X-Men: Mutant Academy 2

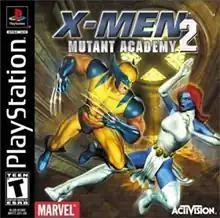
North American PlayStation cover art

X-Men: Mutant Academy 2 is a 2.5D fighting game for the PlayStation video game console. It was developed by Paradox Development and published by Activision on September 18, 2001. It is the sequel to "" and predecessor to "".